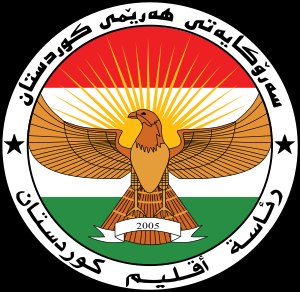
Kurdistan Regional Government
Den kurdiske regionale præsidents våben
Kurdistan Regional Government er navnet på selvstyremyndigheden i den kurdiske region i det nordlige Irak.